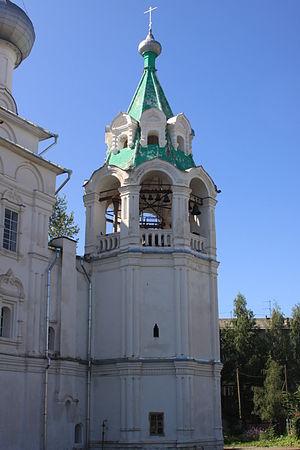
L'église Saints-Constantin-et-Hélène ou église des saints tsars Constantin et Hélène ou église du Tsar Constantin est un édifice religieux orthodoxe situé à Vologda. Édifiée en 1690, elle représente par son style un cas particulier, sans équivalent, dans l'architecture locale du XVIIᵉ siècle.